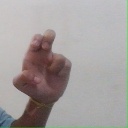
अक्षर: अ